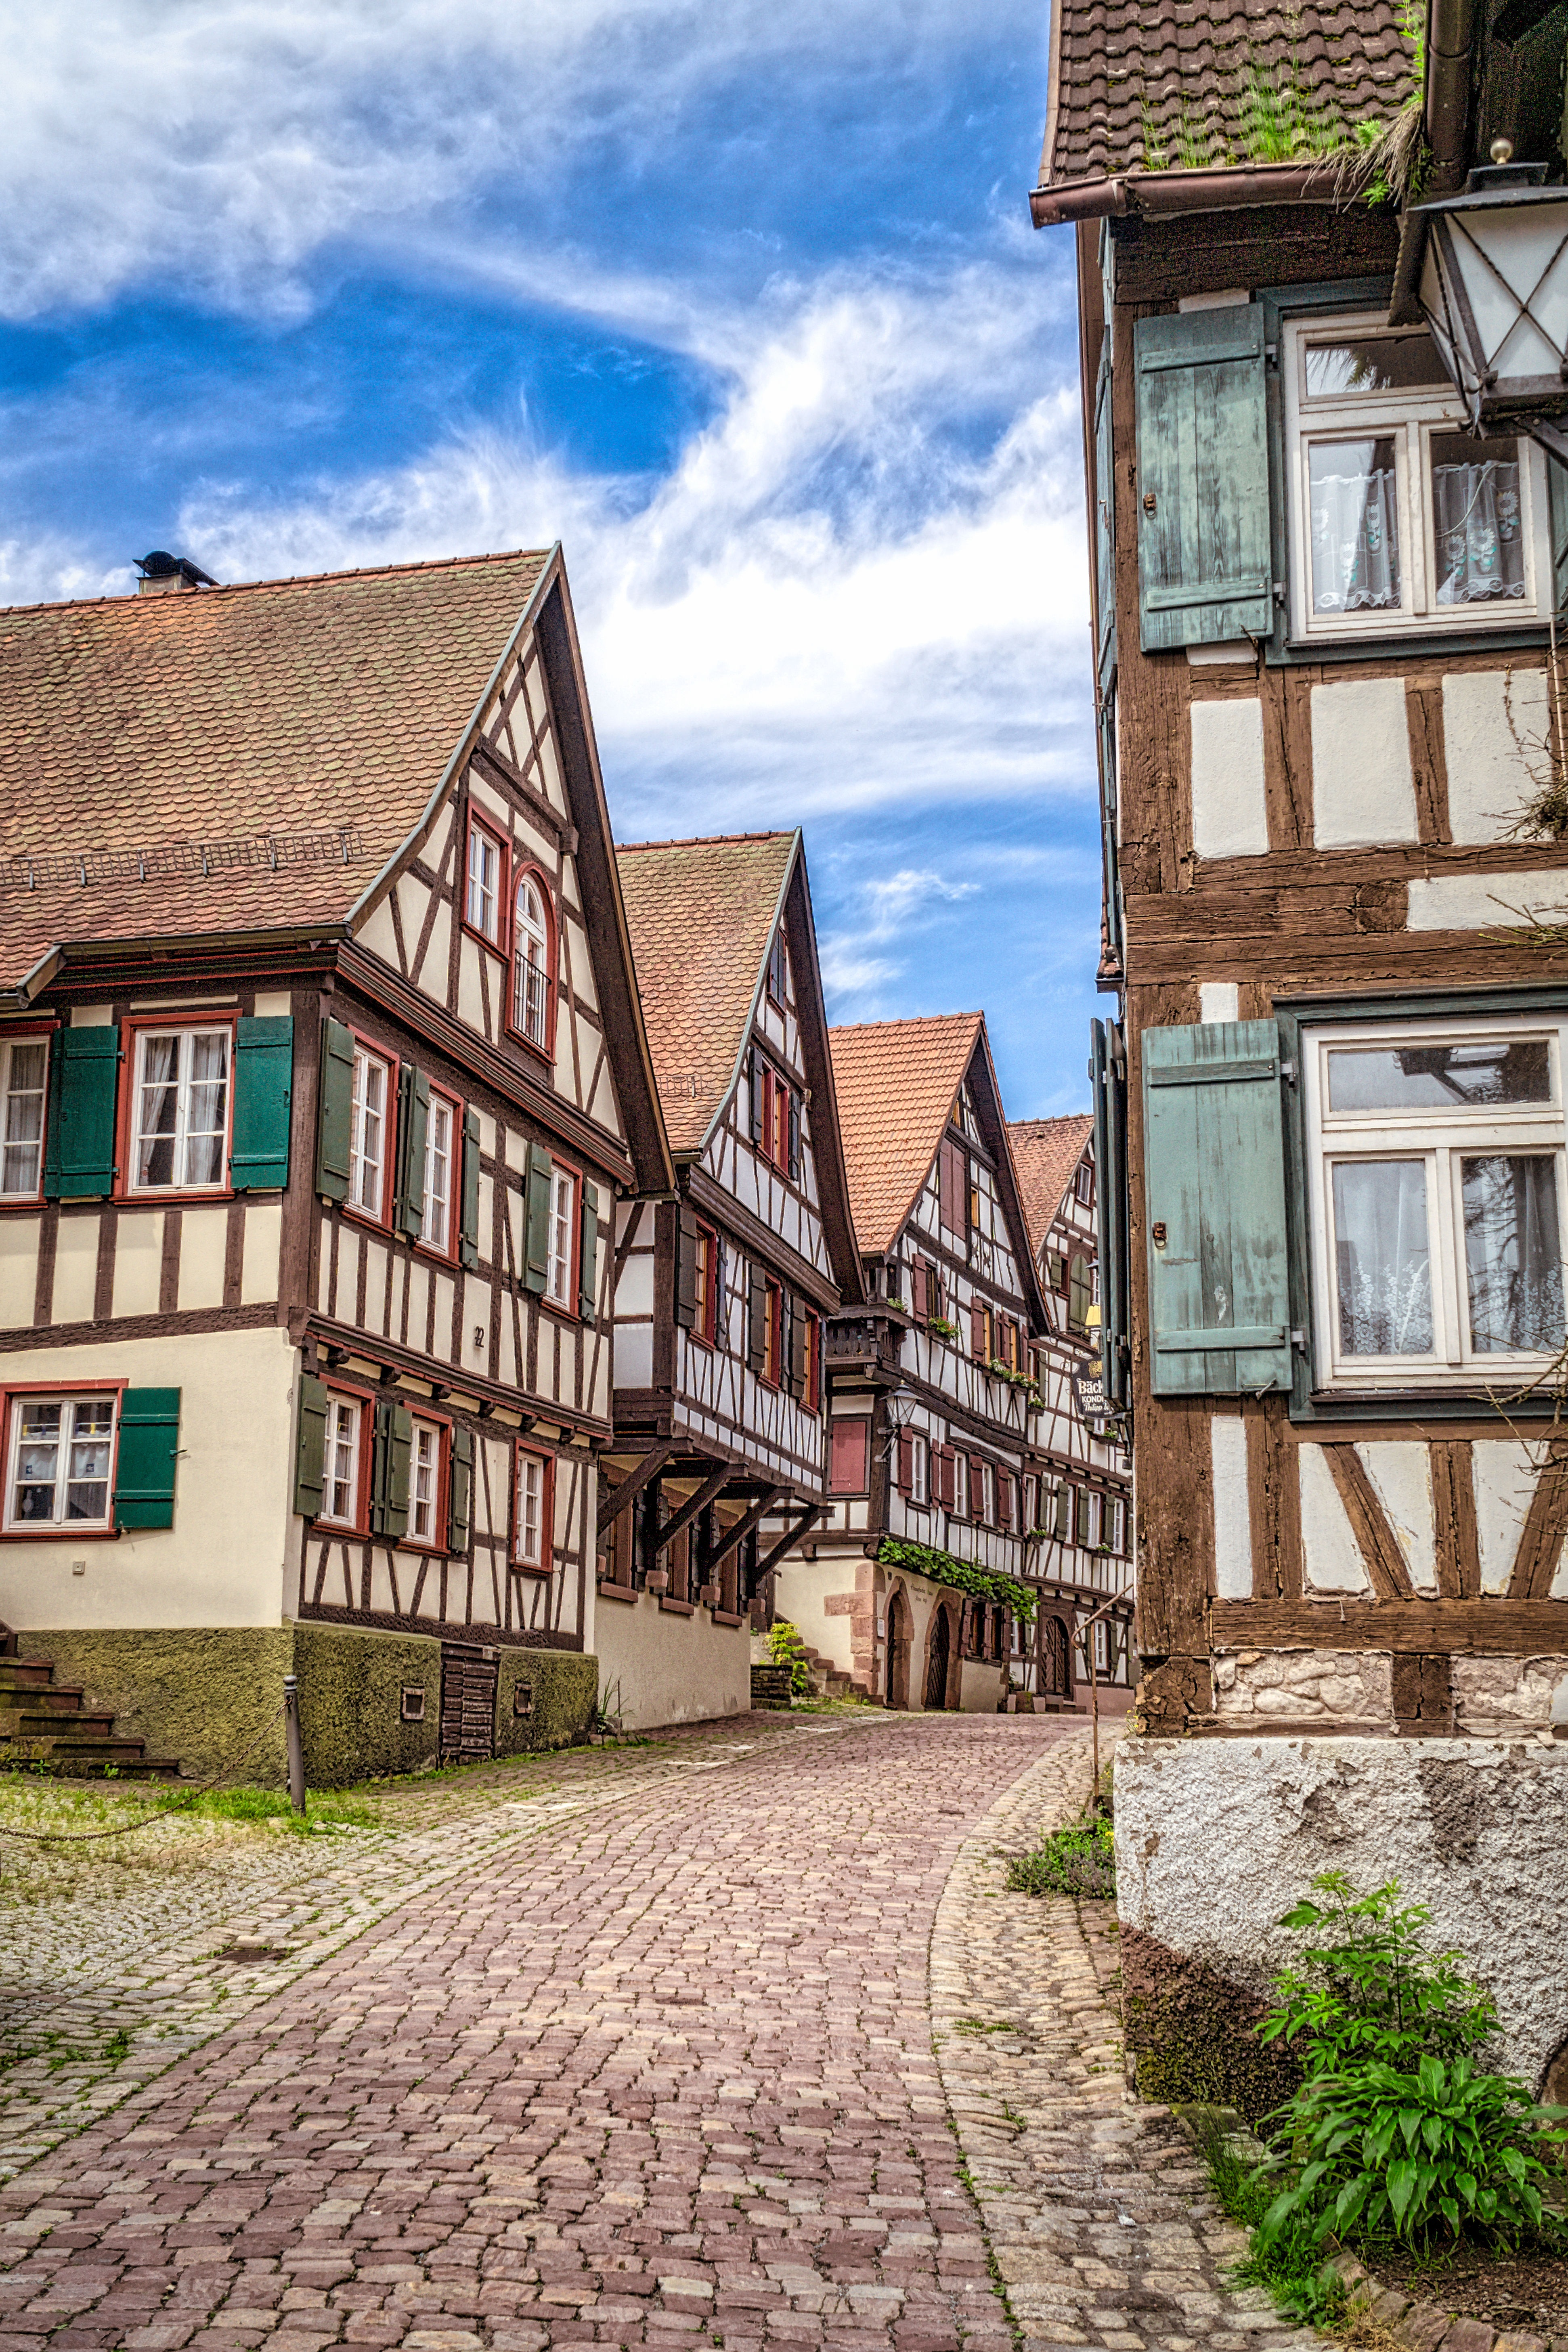
architecture, wood, road, street, house, window, town, building, home, walkway, vacation, village, suburb, construction, cottage, facade, property, brick, waterway, old town, hdr, germany, estate, neighbourhood, black forest, rural area, truss, urban area, residential area, human settlement